Captain Rascasse

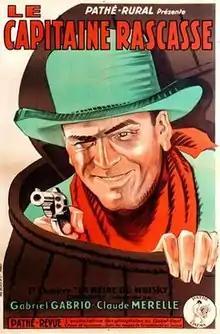

Captain Rascasse (French: Le capitaine Rascasse) is a 1927 French silent film directed by Henri Desfontaines and starring Gabriel Gabrio, Claude Mérelle and Jeanne Helbling.